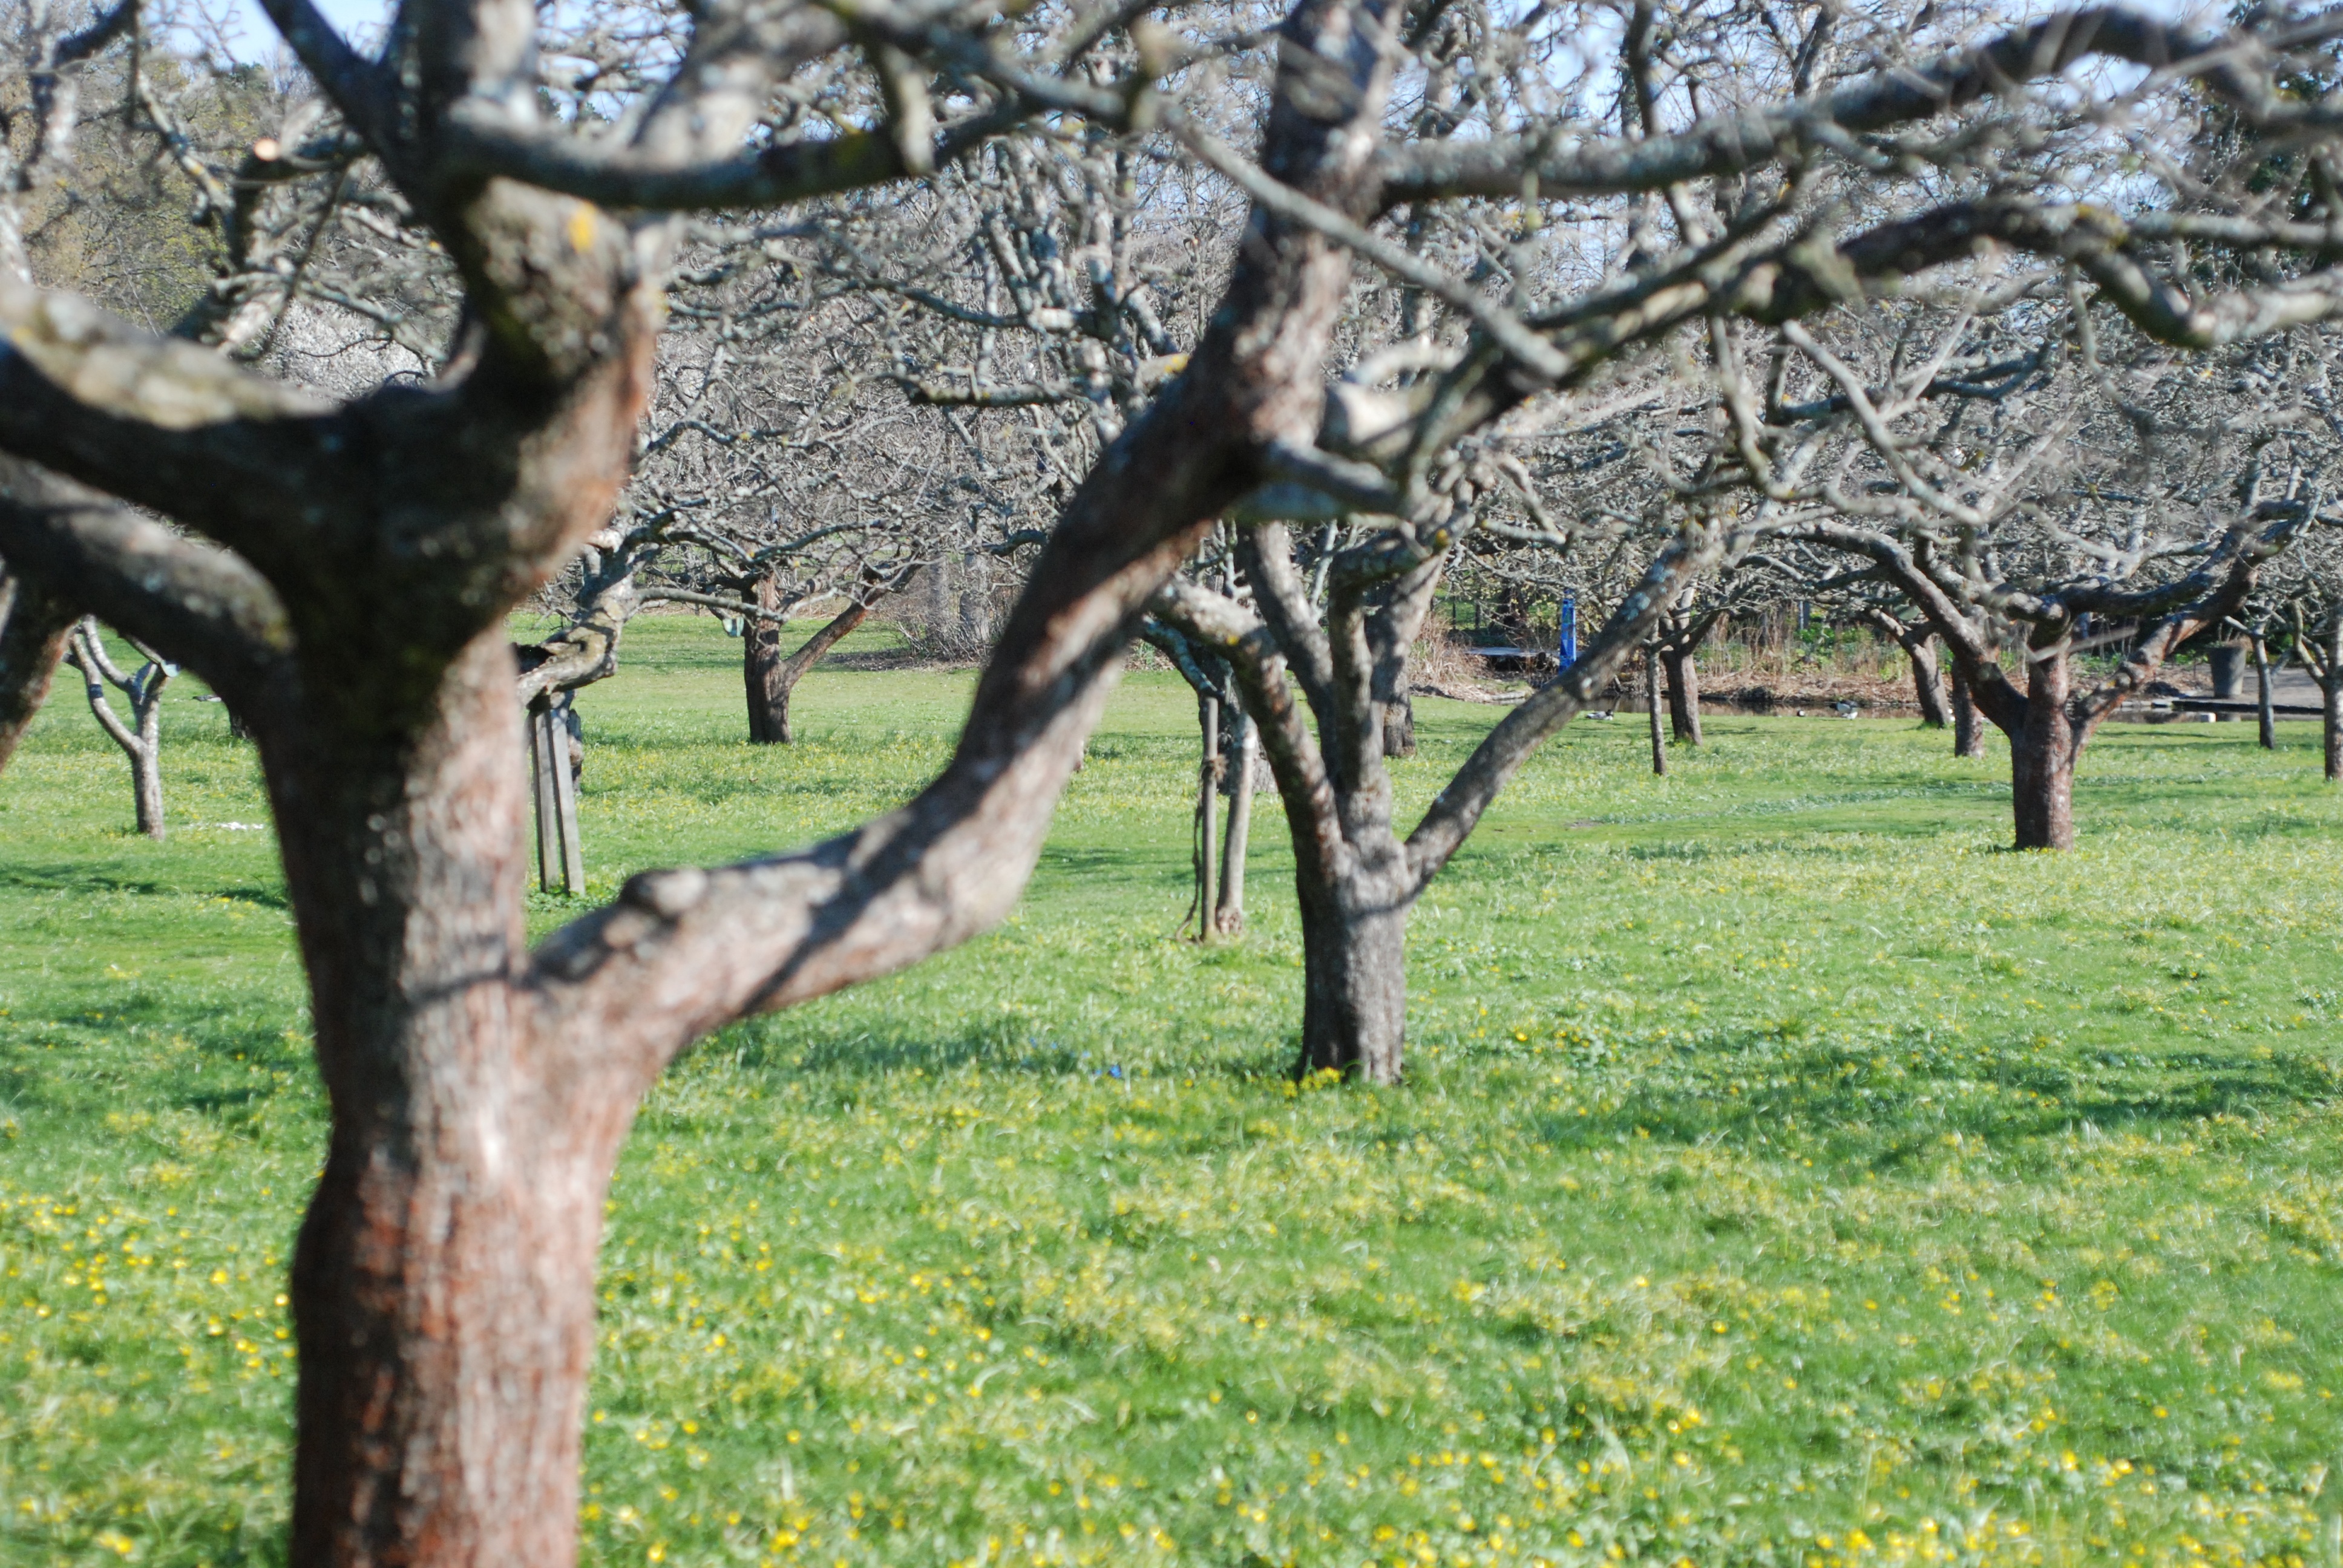
apple, tree, branch, plant, farm, fall, flower, orchard, wildlife, garden, fauna, savanna, trees, woodland, horticulture, early spring, apple trees, woody plant